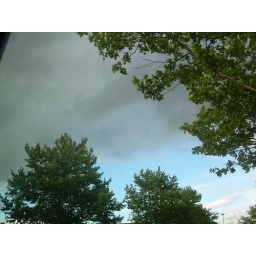
Hiding from angry cloud in trees